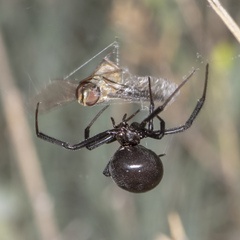
Species: Lactrodectus_hesperus